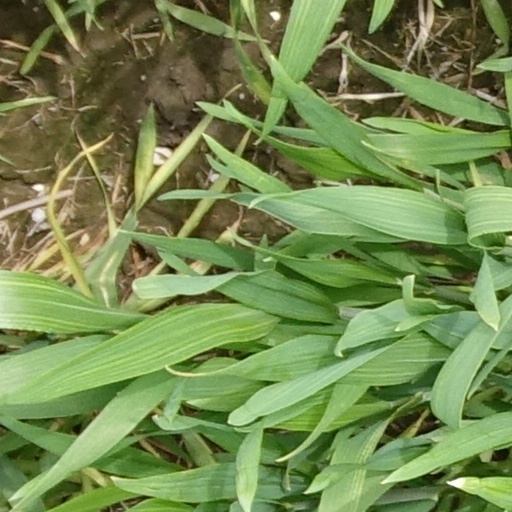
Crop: wheat